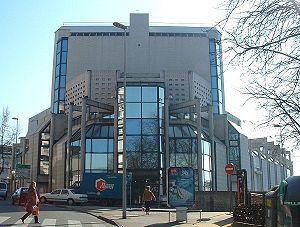
Le Palais des congrès et de la culture du Mans est un palais des congrès situé dans la ville du Mans le département français de la Sarthe. Il accueille des évènements culturels et de divertissement majeurs : forums, conférences, galas ou représentations artistiques. Son usage est limité grâce à la salle Antarès, autre grande salle de représentation de la ville du Mans. Une rénovation et un agrandissement sont en projet pour passer de 5 500 m² à 10 000 m².
Un palais des congrès ou centre de conférences est un lieu où des événements culturels, artistiques, professionnels et politiques sont programmés.
Le Mans est une commune faisant partie des grandes villes du Grand Ouest français, située dans la région des Pays de la Loire et le département de la Sarthe dont elle est la préfecture.
Le Quartier des Halles, aussi nommé quartier de la Halle-aux-Toiles, Gambetta-Eperon, et parfois assimilé au quartier des Filles-Dieu est un quartier du Mans, dans la Sarthe. Il fut récemment renommé Courboulay en raison du centre des expositions du même nom s'y trouvant. Il est situé dans le secteur centre et fait donc partie des quartiers du centre-ville. Le quartier est situé en bordure de rivière, sur la rive gauche de la Sarthe.